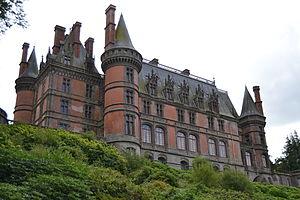
Château de Trévarez This building is inscrit au titre des Monuments Historiques. It is indexed in the Base Mérimée, a database of architectural heritage maintained by the French Ministry of Culture,
Le château de Trévarez est situé dans la commune de Saint-Goazec, dans le Finistère, en Bretagne. Construit à la fin du XIXᵉ siècle par James de Kerjégu, président du conseil général du Finistère pour accueillir ses relations mondaines, c'est, avec son parc ouvert au public, un important monument du Finistère.